Pierre Sinibaldi

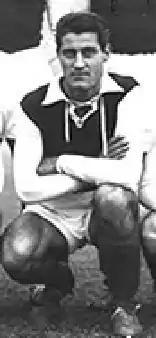
Sinibaldi in 1948

Pierre Sinibaldi (29 February 1924 – 24 January 2012) was a French football player, who played as a striker. His career as manager spanned a quarter of a century.